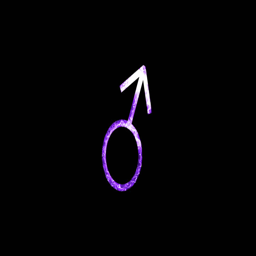
luminous and shimmering haze inside the symbol .